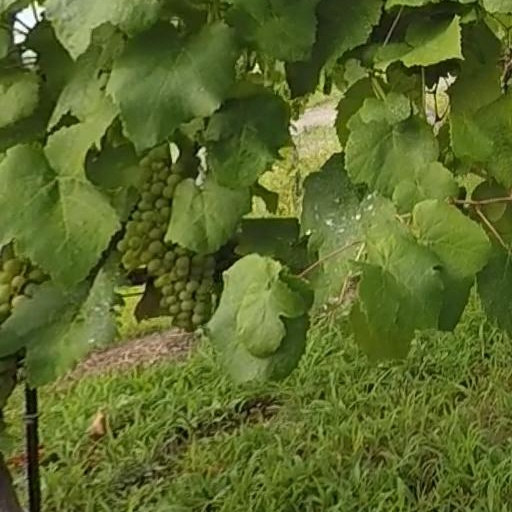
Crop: grape